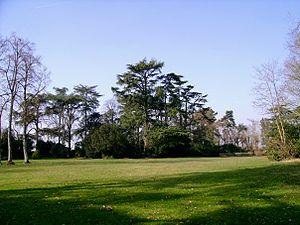
Candé est une commune française, située dans le département de Maine-et-Loire en région Pays de la Loire. Jusqu'en 2015, la commune fut le chef-lieu du canton de Candé. Au dernier recensement de 2017, la commune comptait 2 834 habitants.